Clio Bay

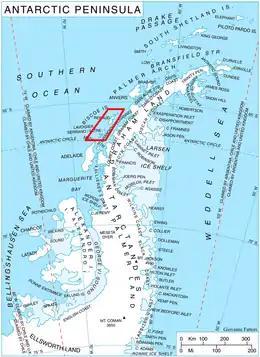
Location of Biscoe Islands in the Antarctic Peninsula region

Clio Bay is the 1.8 km wide bay indenting for 1.7 km the west coast of Lavoisier Island in Biscoe Islands, Antarctica. It is formed as a result of the retreat of Lavoisier Island's ice cap in the early 21st century.